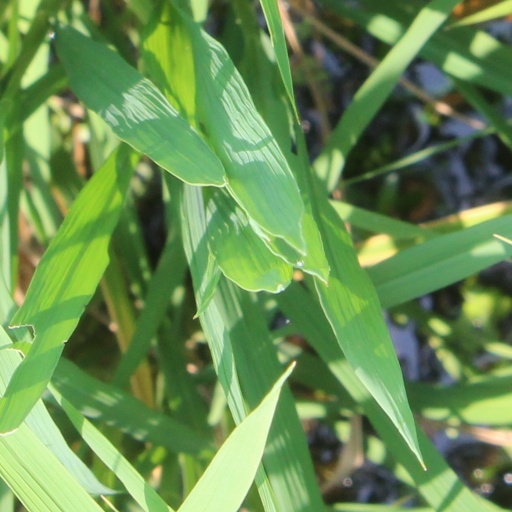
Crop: rice